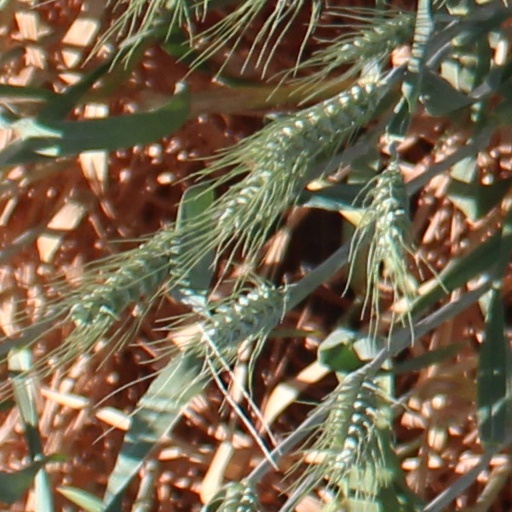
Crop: wheat